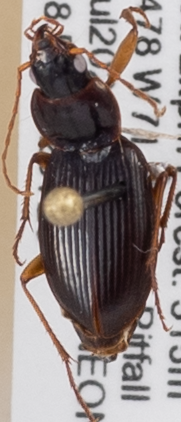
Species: Synuchus impunctatus
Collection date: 2022-07-20
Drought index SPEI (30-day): -0.988
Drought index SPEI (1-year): -0.8
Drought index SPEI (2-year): -1.314